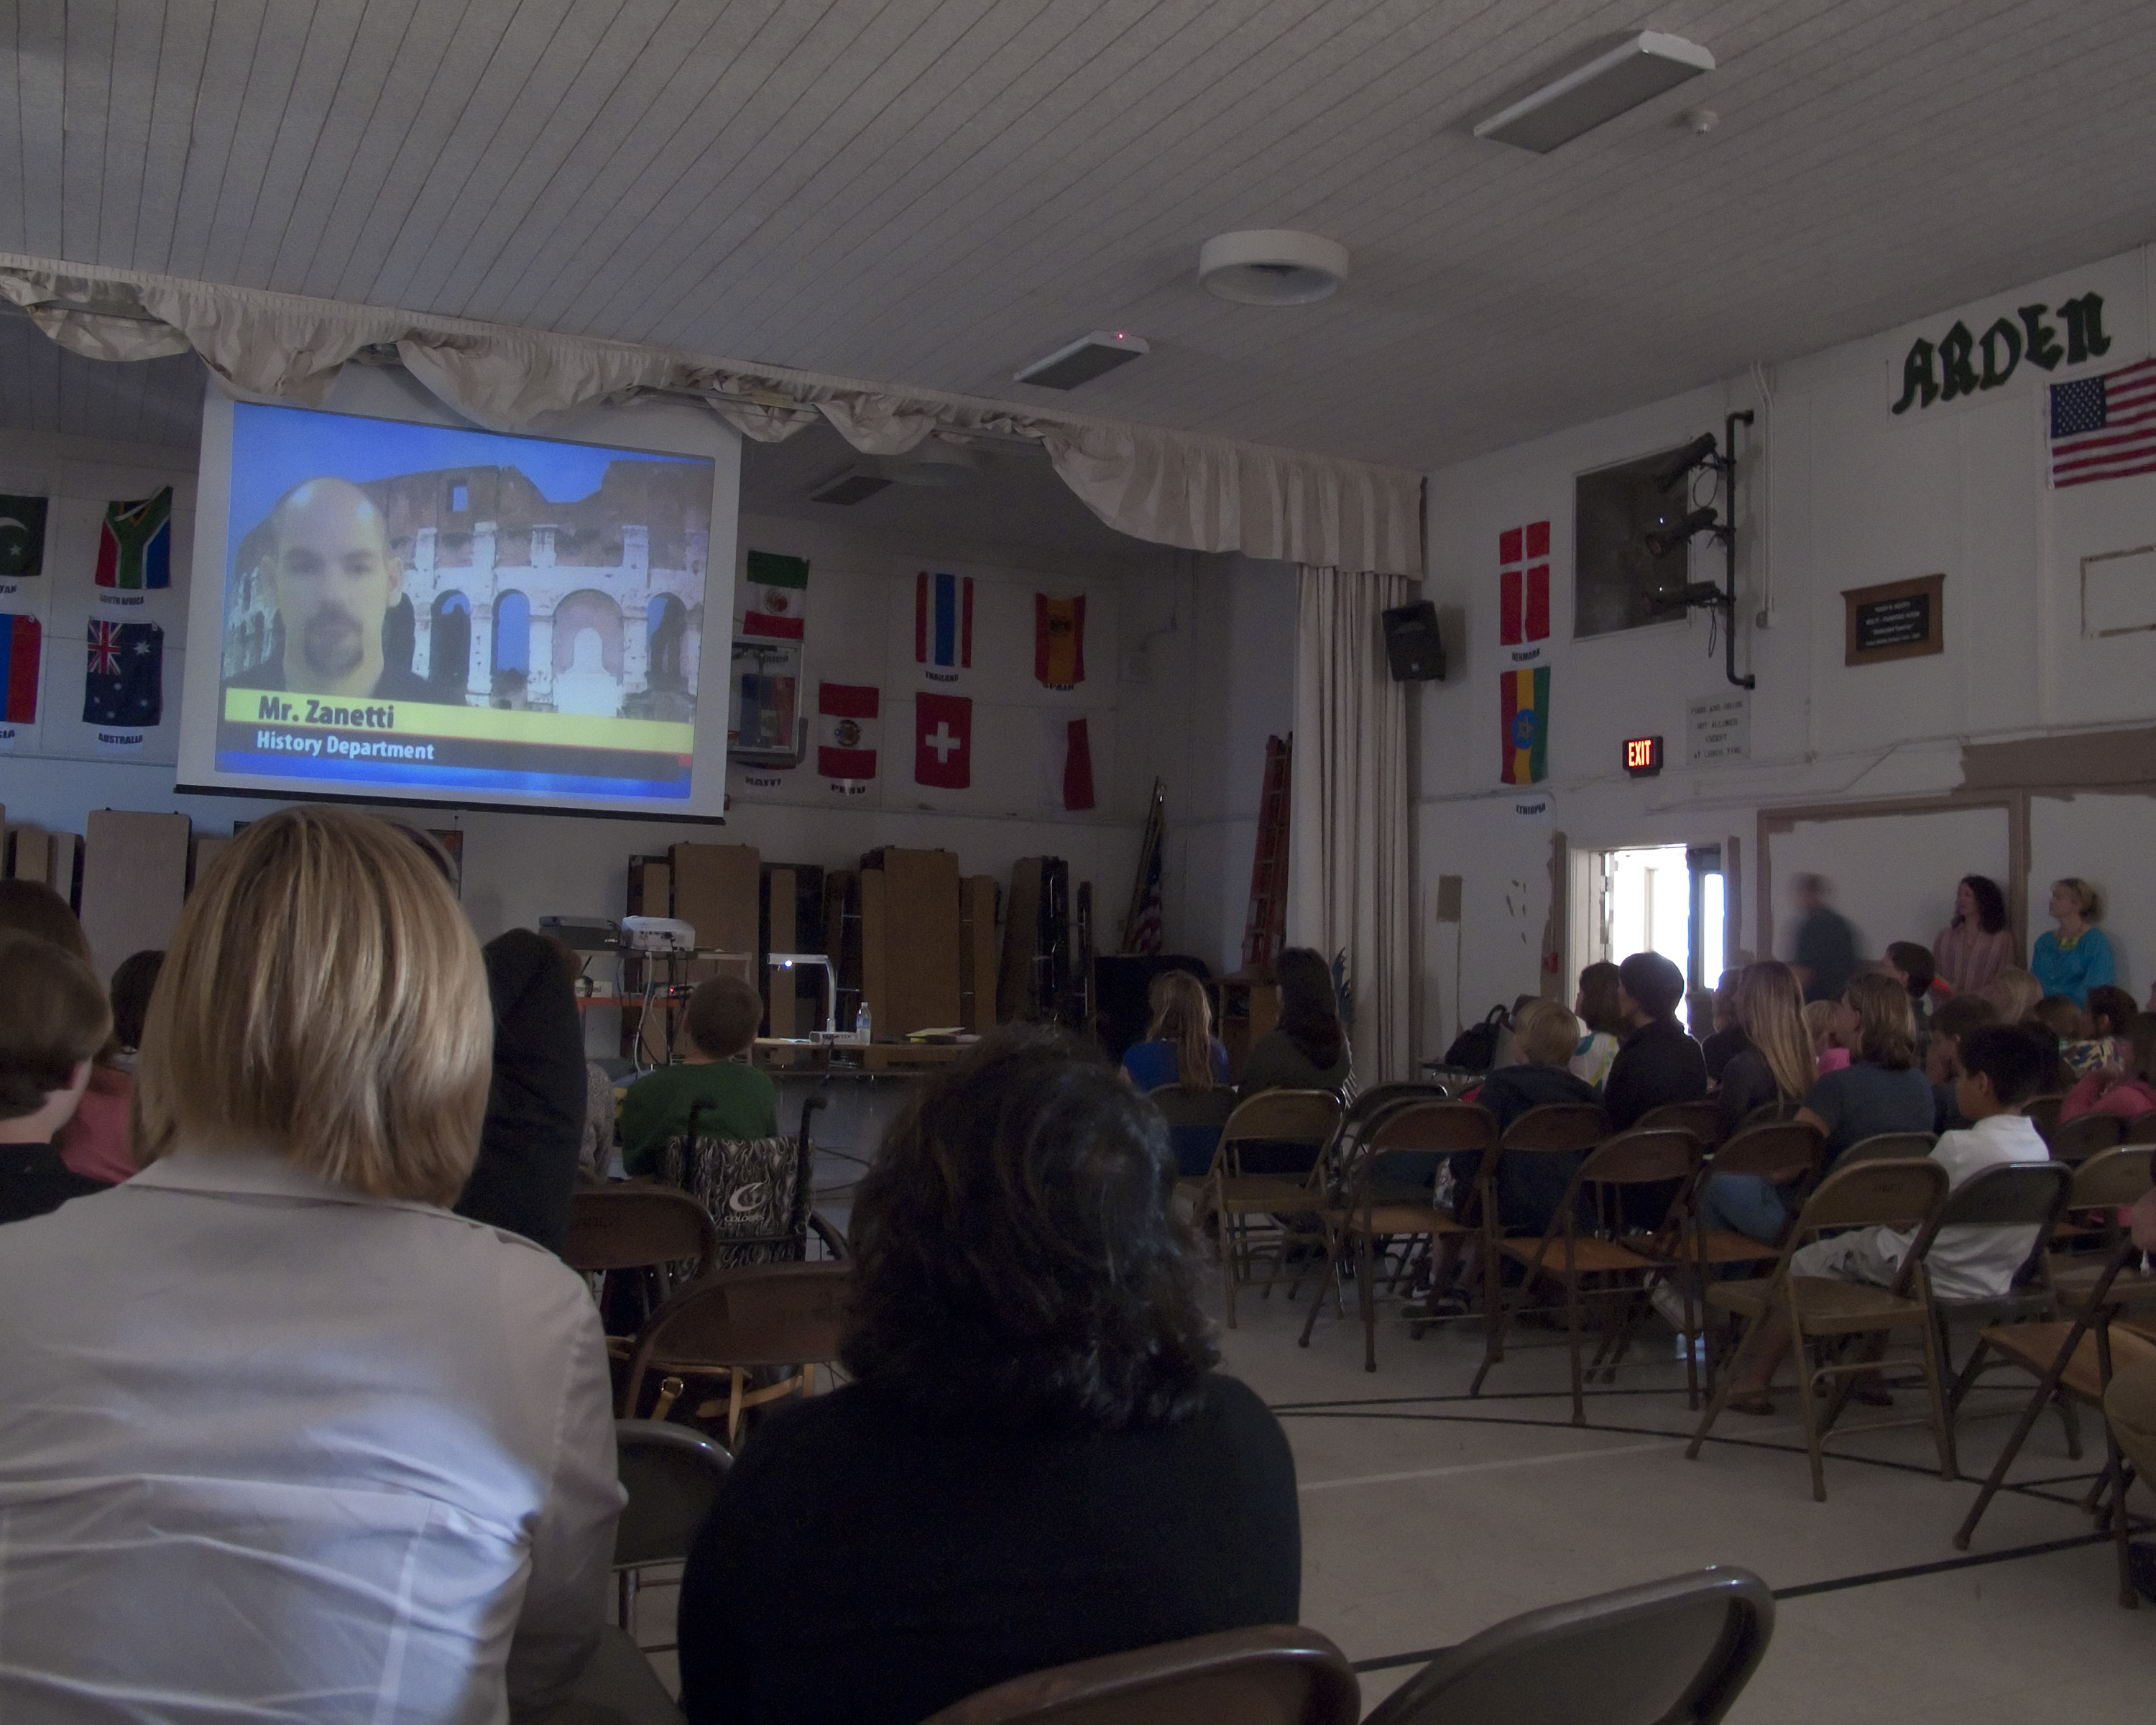
restaurant, meal, classroom, students, history, parents, sacramento, arden, matriculation, middleschool, 7thgrade, multipurposeroom, schoolvideo, ardenmiddleschool, mrzanetti